Caycay
Also known as:
jv - Javanese: Caycay
Category: snack (cookies)
Cuisine: Filipino
Associated cuisines: Filipino
Area: Bohol, Cebu
Countries: Philippines
Region: South Eastern Asia

The dish is a crunchy layered cookie coated in syrup (latik) or honey and rolled in coarsely ground toasted peanuts.

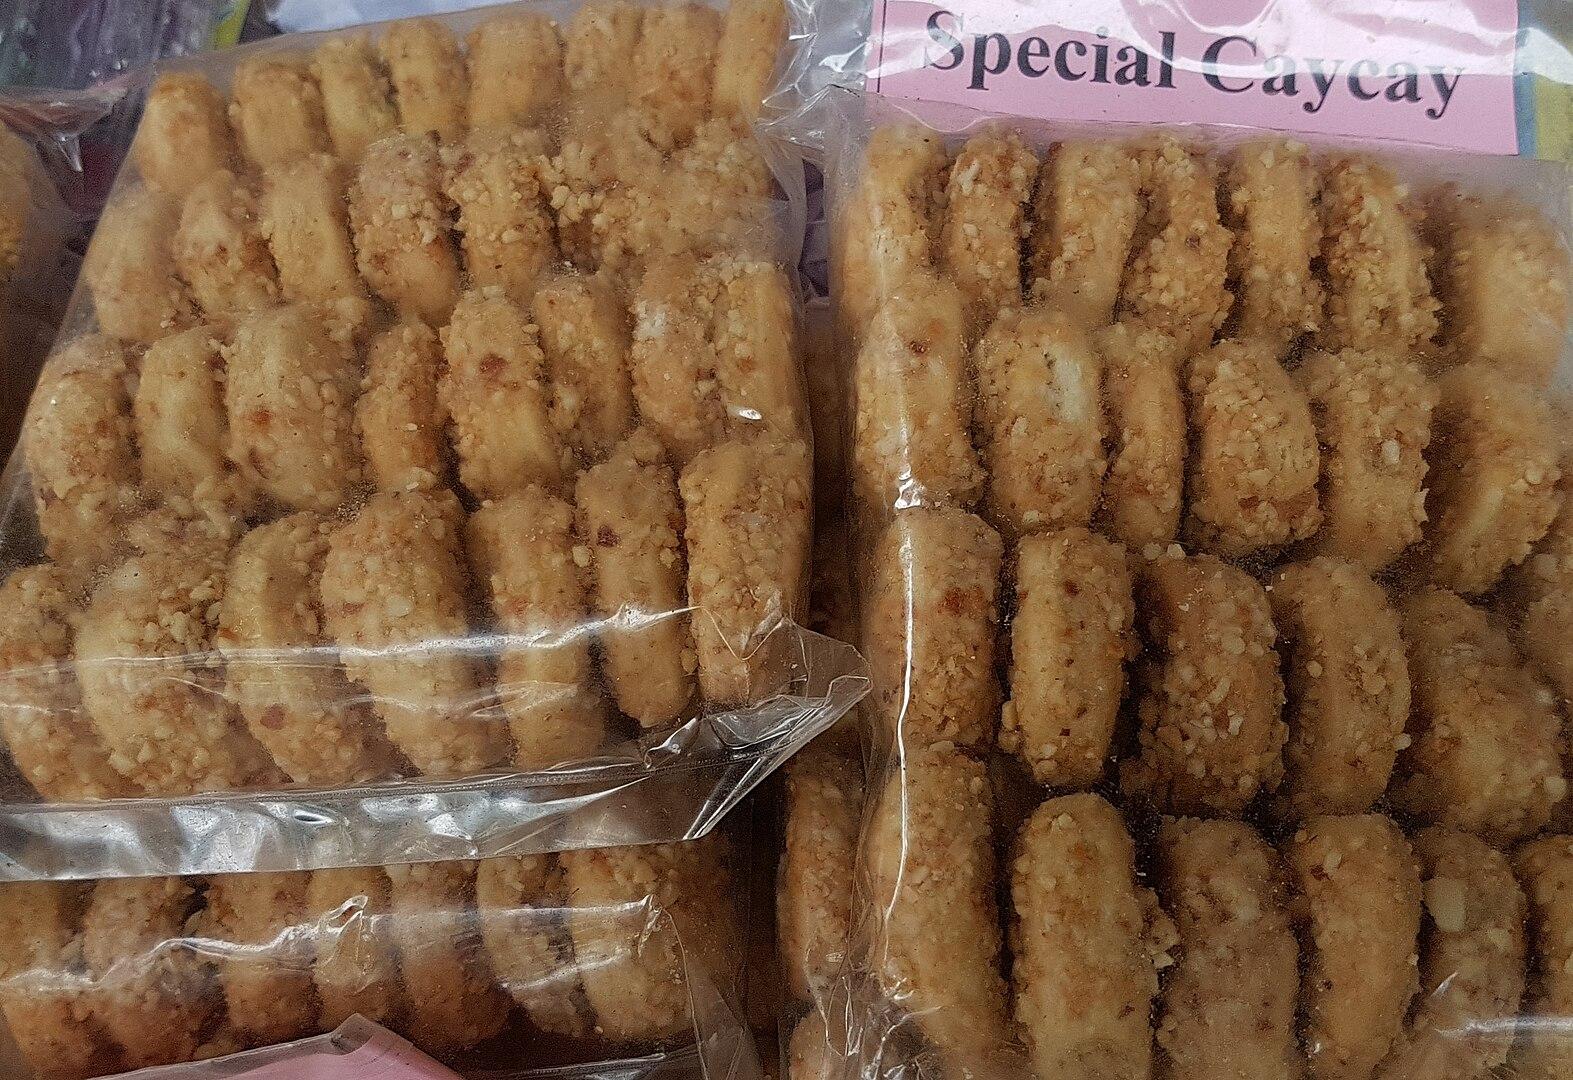